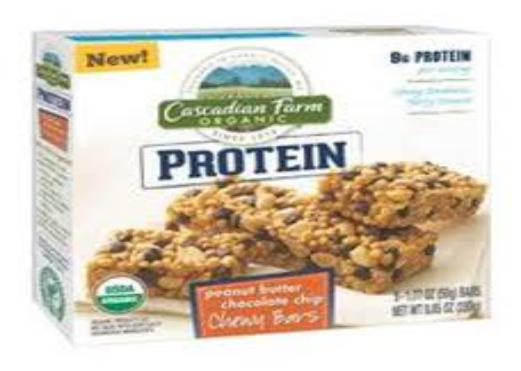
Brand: Cascadian Farm
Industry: Food